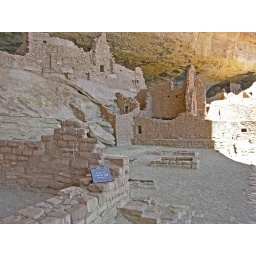
Remains of building walls in Long House.